Kihansi spray toad

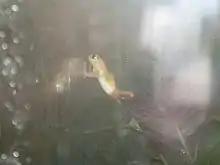
A toad at Toledo Zoo

Prior to extinction, there was a population of around 17,000 individuals and fluctuating naturally. The population hit a high in May 1999, dropped to lower numbers in 2001 and 2002, hit a high again in June 2003 (around 20,989 individuals), before steeply declining to a point in January 2004 when only three individuals could be seen and two males were heard calling. The species was listed as Extinct in the Wild in May 2009. The extinction in the wild of the Kihansi spray toad was mainly due to habitat loss following the construction of Kihansi Dam in 1999, which reduced the amount of water coming down from the waterfall into the gorge by 90 percent, hugely reducing the volume of the spray, particularly in the dry season, as well as altering vegetational composition. This led to the spray toad's microhabitat being compromised, as it reduced the amount of water spray, which the toads were reliant on. The sprinkler system that mimicked the natural water spray was not yet operational when the Kihansi Dam opened. In 2003 there was a final population crash in the species. This coincided with a breakdown of the sprinkler system during the dry season, the appearance of the disease chytridiomycosis, and the brief opening of the Kihansi Dam to flush out sediments, which contained pesticides used in maize farming operations upstream. The last confirmed record of wild Kihansi spray toads was in 2004.